Kaufingerstraße

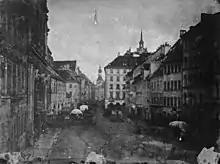
The Michaelskirche, located on the left of Neuhauser Straße with a view of Kaufingerstraße in Munich, 1839

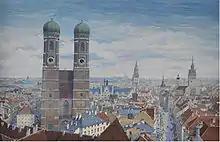
View of the Frauenkirche (left) and the Kaufingerstraße (right), around 1910

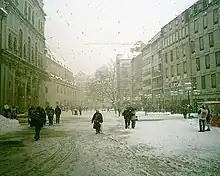
View in winter

With an average of 12,975 passers-by per hour (as of 5 May 2011), Kaufingerstraße is one of the top-selling shopping streets in Germany. The rental and construction site purchase prices are the highest in the Kaufingerstraße than in any other street in Germany. Rental prices are around 300 € and site purchase prices around 50,000 € per square meter (in 2008). In 2008, the street was one of the 10 shopping miles (9th place) with the highest rents in the world. In 2010, it was, with 11.905 passers-by per hour, in third place of the busiest shopping streets in Germany. In 2011, the Kaufingerstraße slipped to number 4 of the most visited shopping streets in Germany behind the Zeil in Frankfurt am Main (13,035 passers-by per hour). Meanwhile, the Neuhauser road placed second in the list. According to a study by Jones Lang LaSalle (JLL), it was the busiest street in Munich with 13,515 passers-by per hour on the deadline. Also in 2013, the Neuhauser Straße placed second with 11,920 passers-by, this time behind the Dortmunder Westenhellweg (12,950 passers-by). Because of this, Munich is the only German city, which has 2 shopping streets in the list of the most visited five. According to an analysis by JLL from the year 2015, Kaufingerstraße is the most expensive shopping street in Germany with a top rent of 360 Euro per square meter.